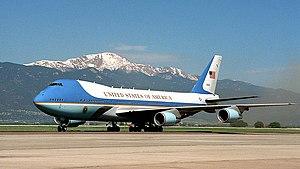
Air Force One est l'indicatif d'appel de tout aéronef de l'United States Air Force dans lequel se trouve le président des États-Unis.